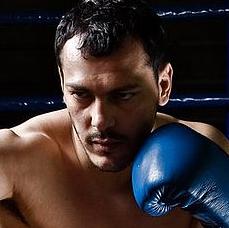
Age: 22